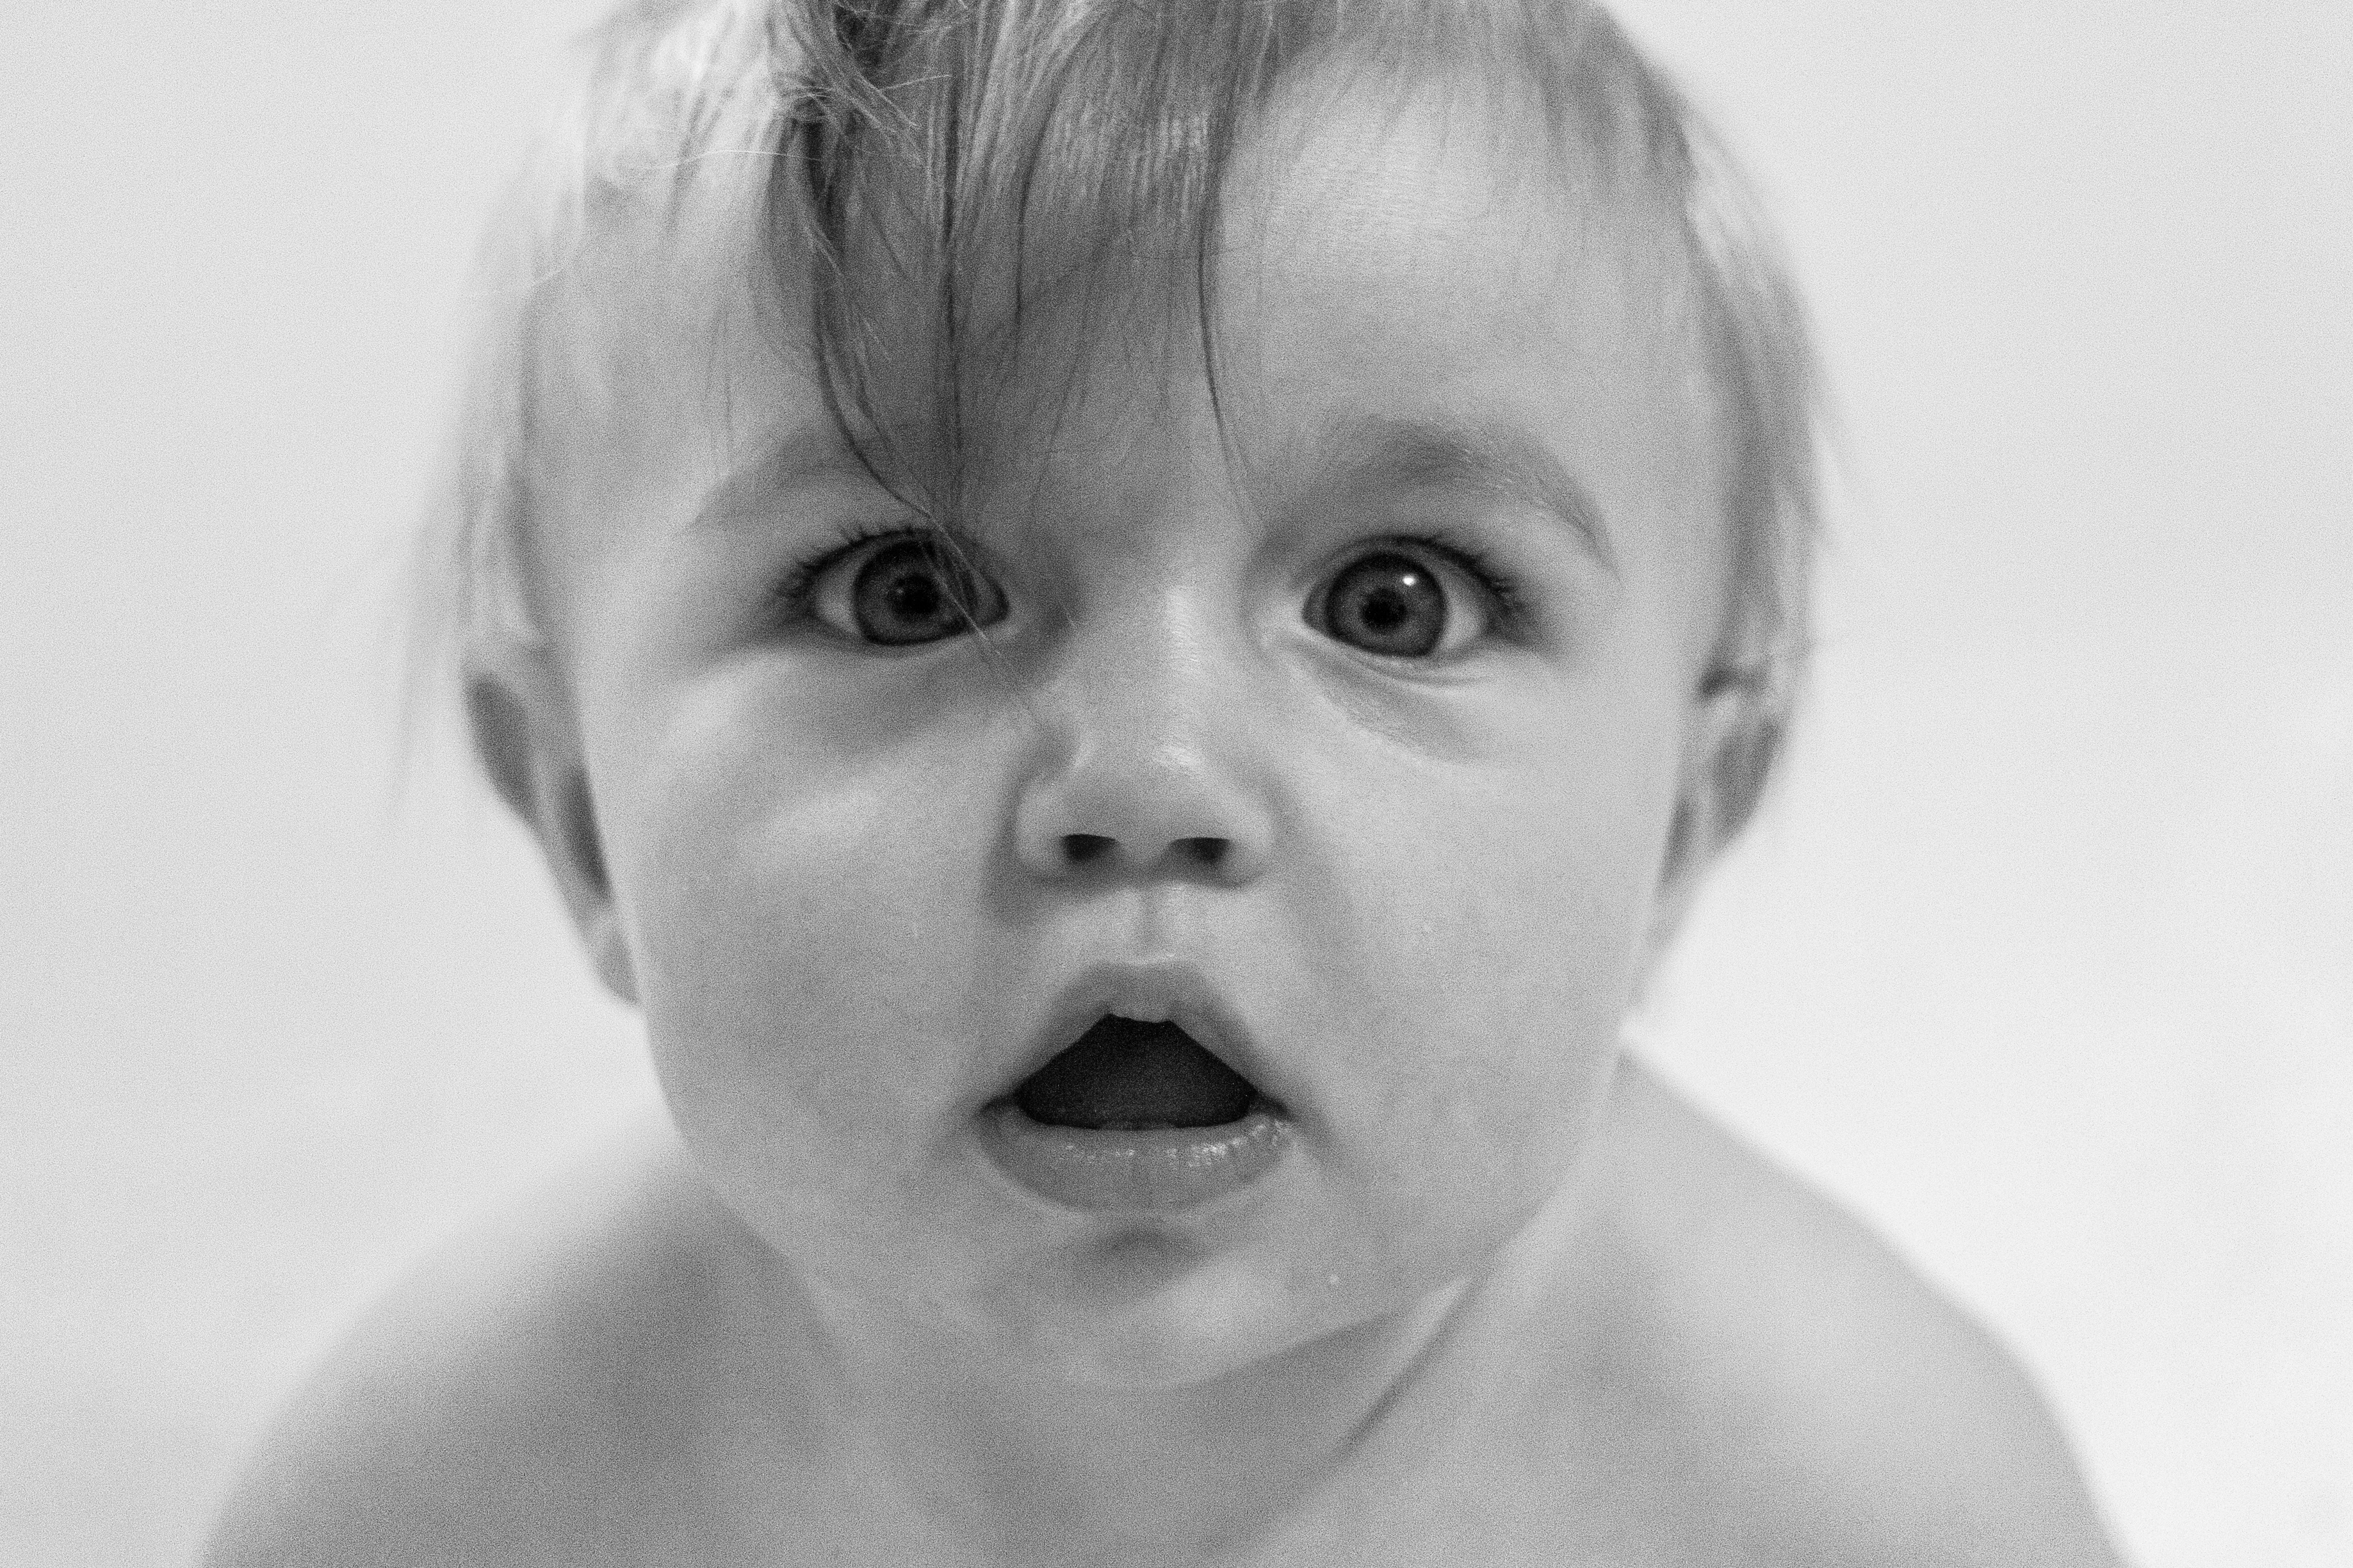
person, black and white, white, photography, boy, male, portrait, child, black, monochrome, facial expression, smile, close up, face, nose, infant, toddler, eye, head, skin, organ, emotion, monochrome photography, portrait photography